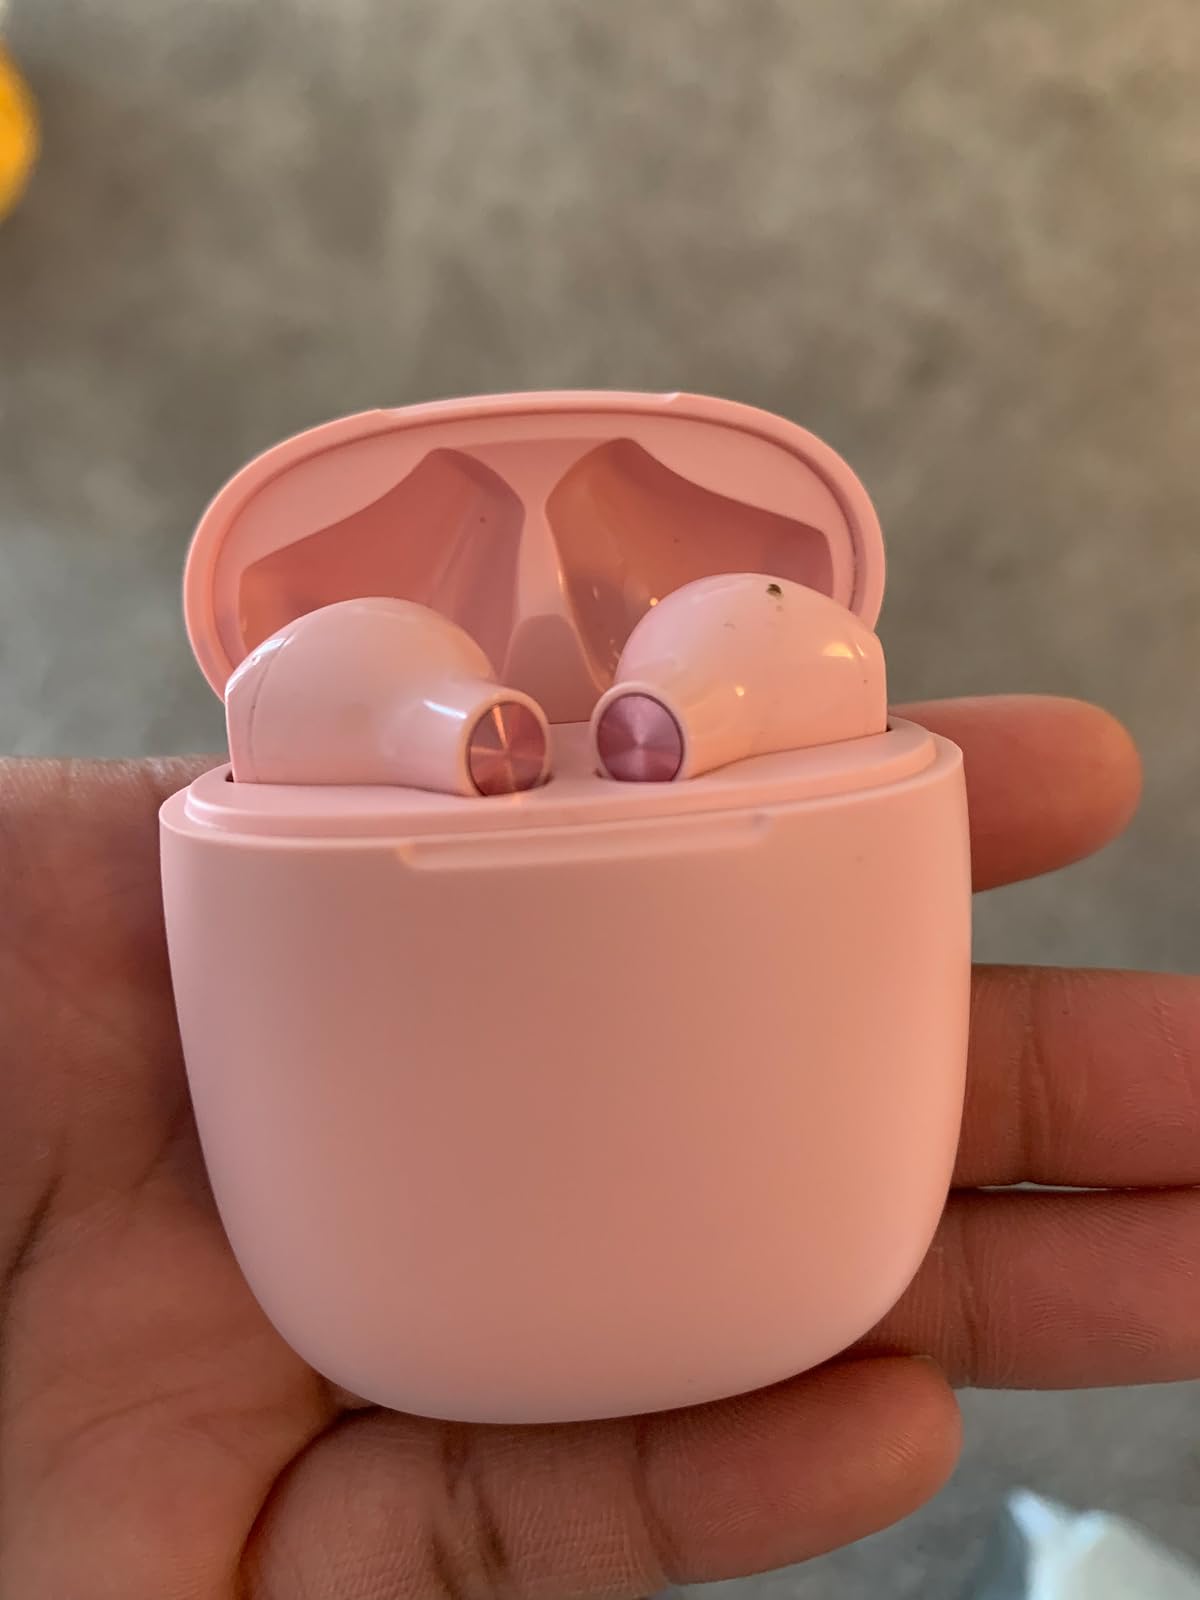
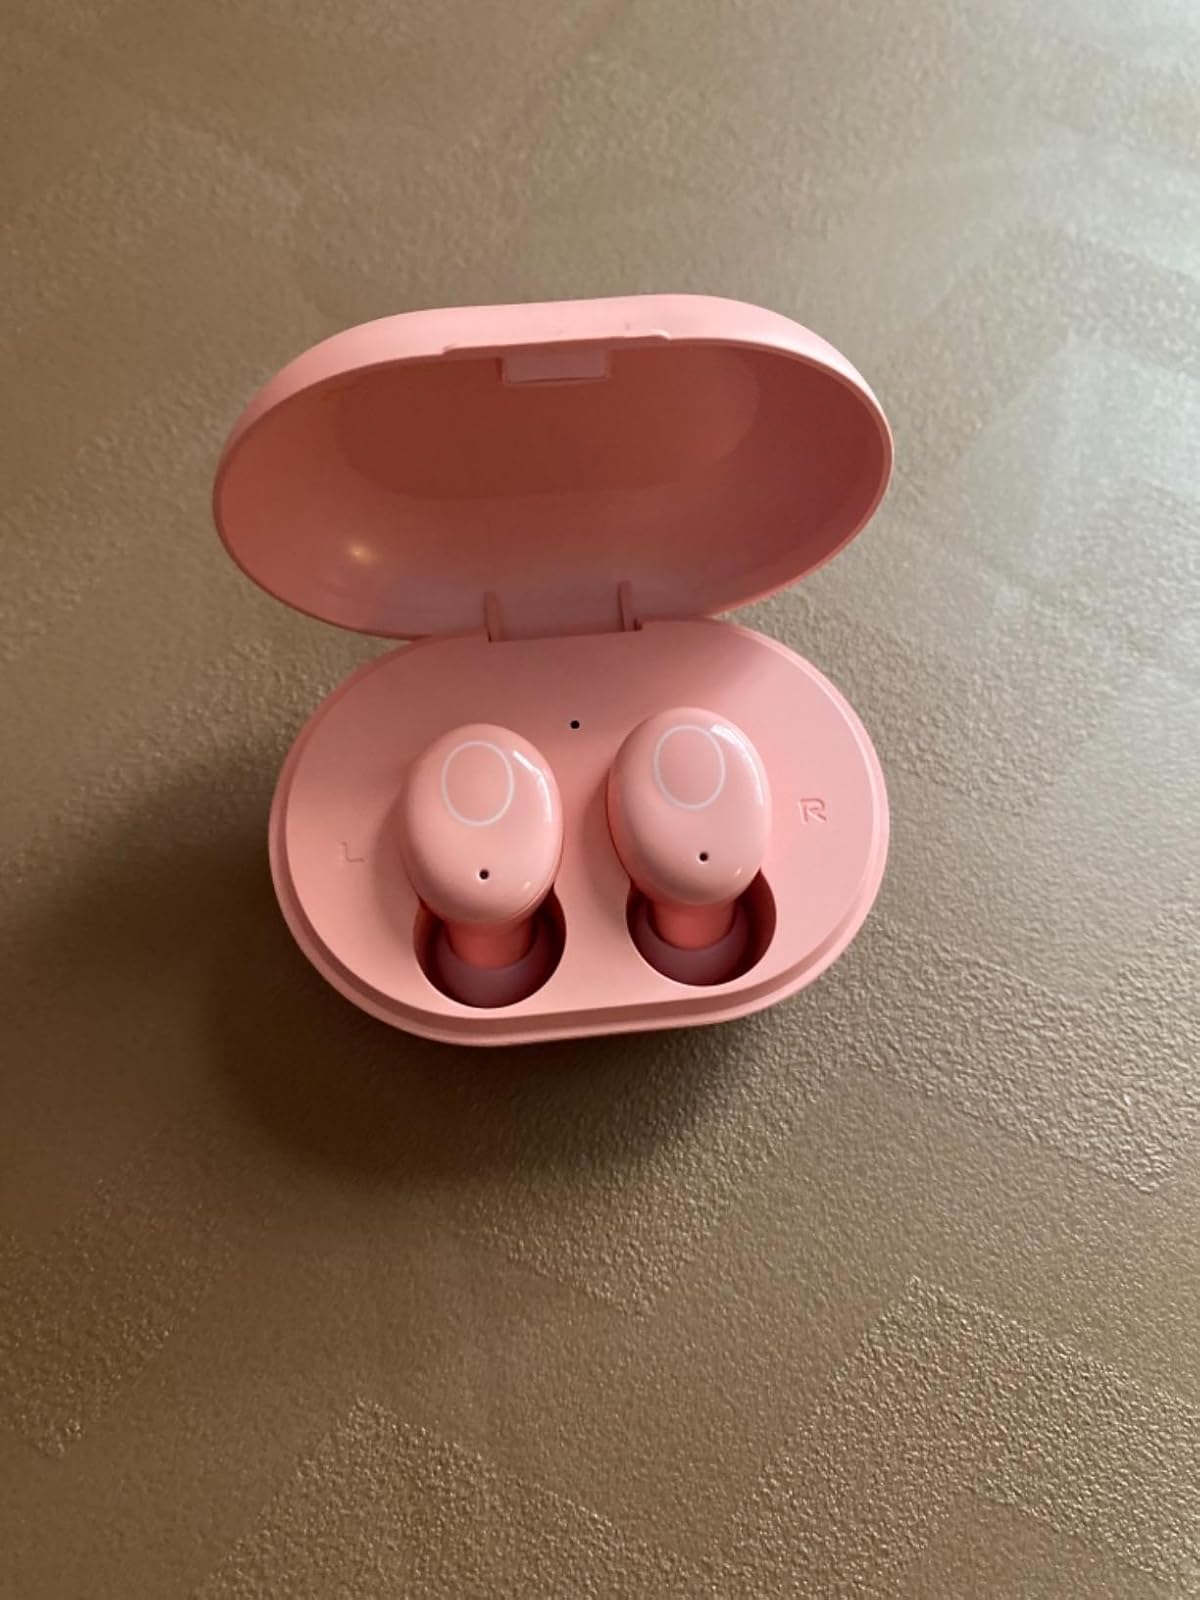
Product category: earbuds
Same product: no